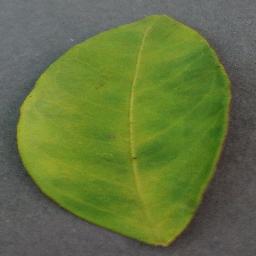
Label: Orange___Haunglongbing_(Citrus_greening)